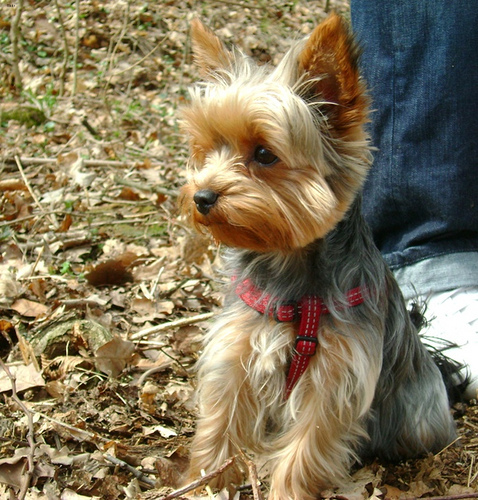
Animal: dog
Breed: yorkshire terrier